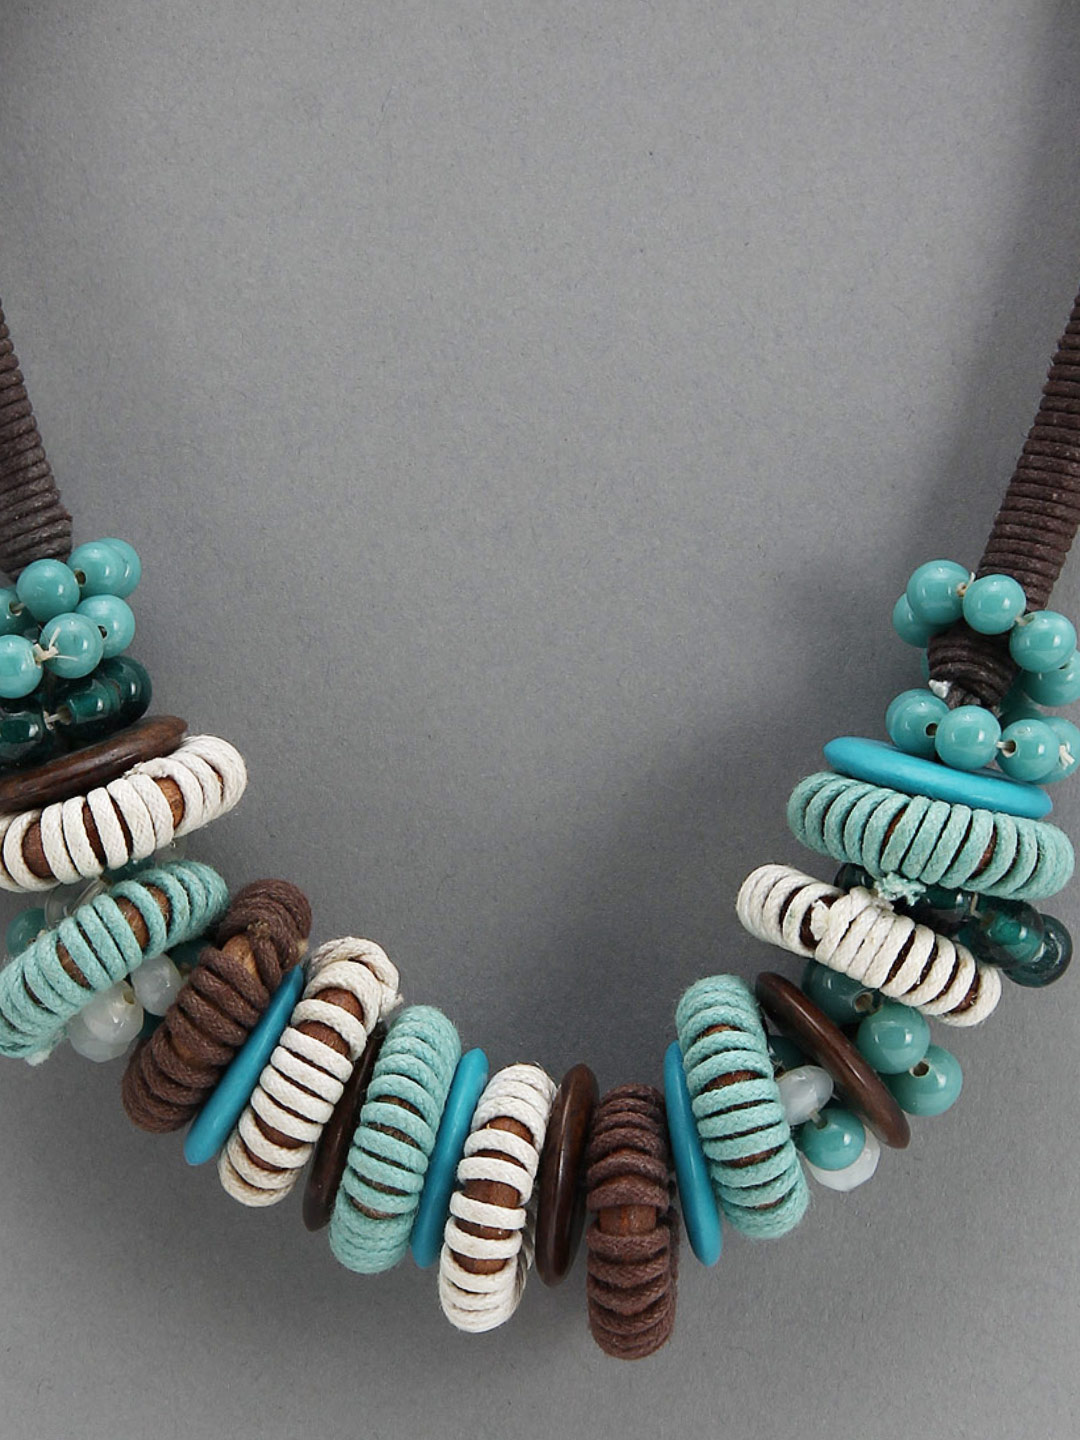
Adrika Women Blue & Brown Beaded Necklace
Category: Accessories / Jewellery / Necklace and Chains
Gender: Women
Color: Blue
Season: Winter 2015
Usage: Casual